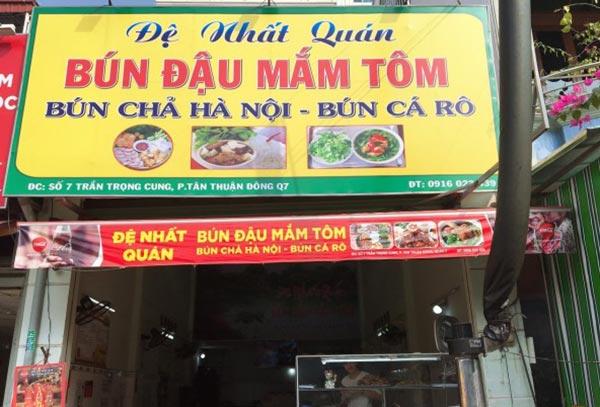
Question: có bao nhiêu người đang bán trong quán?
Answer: có một người đang bán trong quán